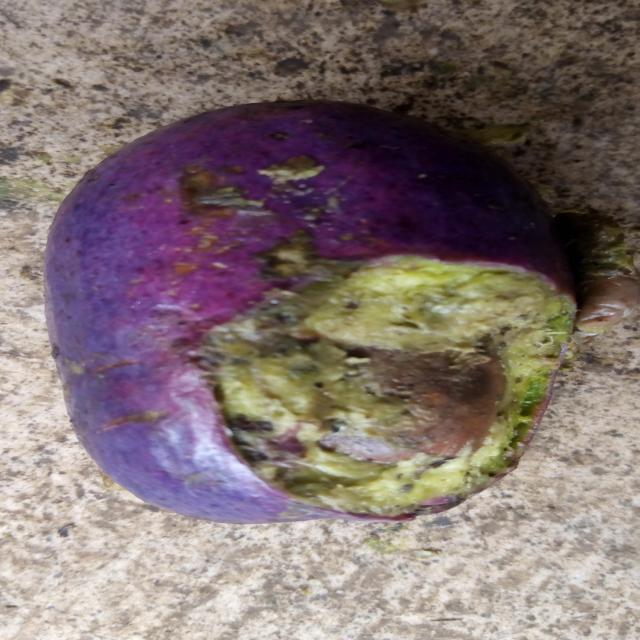
Plum grade: rotten